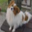
Label: dog